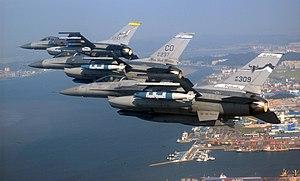
"La Garde nationale aérienne est la composante aérienne de la Garde nationale des États-Unis. Elle peut être mobilisée au niveau fédéral où elle devient membre, à part entière, de l'armée de l'air active. Dans le cas où elle est mobilisée au niveau d'un état, elle fonctionne comme une ""milice"". Chaque État des États-Unis possède la sienne.